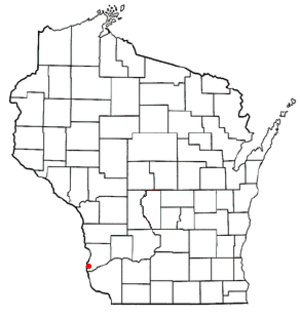
Prairie du Chien (village) est une localité du comté de Crawford dans l'État du Wisconsin aux États-Unis, elle comptait 1 076 habitants en 2000, elle jouxte la localité de Prairie du Chien.